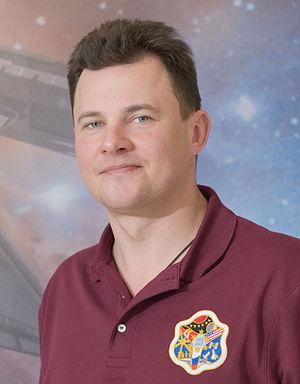
Roman Iourevitch Romanenko, né à Chtchiolkovo, en RSFS de Russie le 9 août 1971, est un cosmonaute russe. Il est le fils du cosmonaute Iouri Romanenko, qui fut commandant de vaisseau à l'époque soviétique.